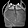
Label: Bag